Sogn og Fjordane County Municipality

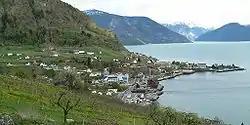
Leikanger with the county administration buildings visible

The county previously owned the transportation company "Fylkesbaatane i Sogn og Fjordane", which operated ferry services throughout the county. In 2001, Fylkesbaatane merged with the Møre og Romsdal County Municipality-owned Møre og Romsdal Fylkesbåtar to create the new company "Fjord1", of which Sogn og Fjordane County Municipality remains a majority shareholder.